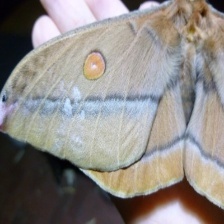
Species: EMPEROR GUM MOTH